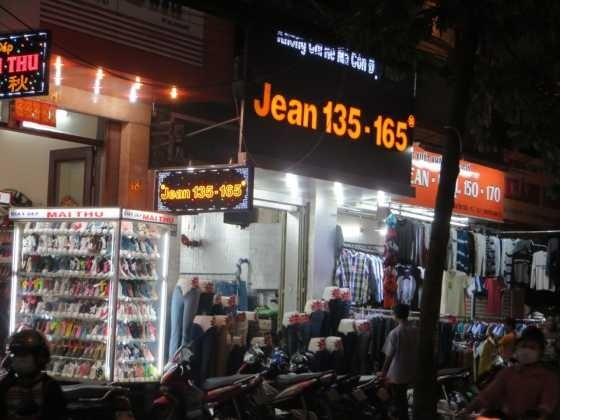
có một vài người đang xuất hiện trước những cửa hàng